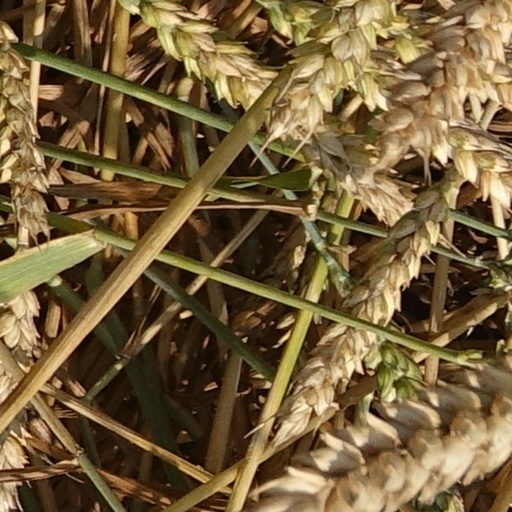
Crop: wheat